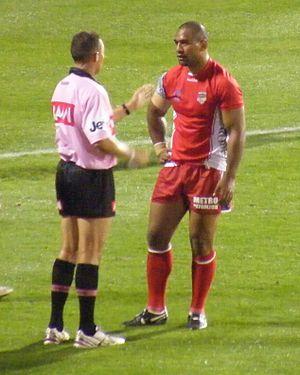
Shayne Hayne, né en 1967, est un arbitre de rugby à XIII australien. Il est l'un des meilleurs arbitres des années 2000 et 2010. Il officie depuis 2001 dans la National Rugby League en ayant plus de deux cents matchs à son actif. Il a également officié lors de la Coupe du monde 2008 et 2013, au Tournoi des Quatre Nations, l'ANZAC Test ainsi qu'au State of Origin et City vs Country Origin